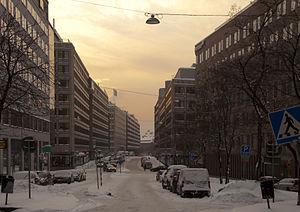
Malmskillnadsgatan est une rue longue de 650 mètres située dans le quartier de Norrmalm, à Stockholm, en Suède. Elle s'étend au nord de la place Brunkebergstorg sur Hamngatan; traverse Mäster Samuelsgatan, Oxtorgsgatan puis passe sur le Malmskillnadsbron près de Kungsgatan avant de couper Brunnsgatan et David Bagares gata. La rue se termine à Johannes plan près de Döbelnsgatan.